Torisawa Station

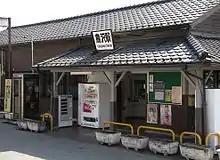
The station in February 2006, before rebuilding

Torisawa Station opened on June 1, 1902, as a passenger and freight station on the Japanese National Railways (JNR) Chūō Main Line. With the dissolution and privatization of the JNR on April 1, 1987, the station came under the control of the East Japan Railway Company.